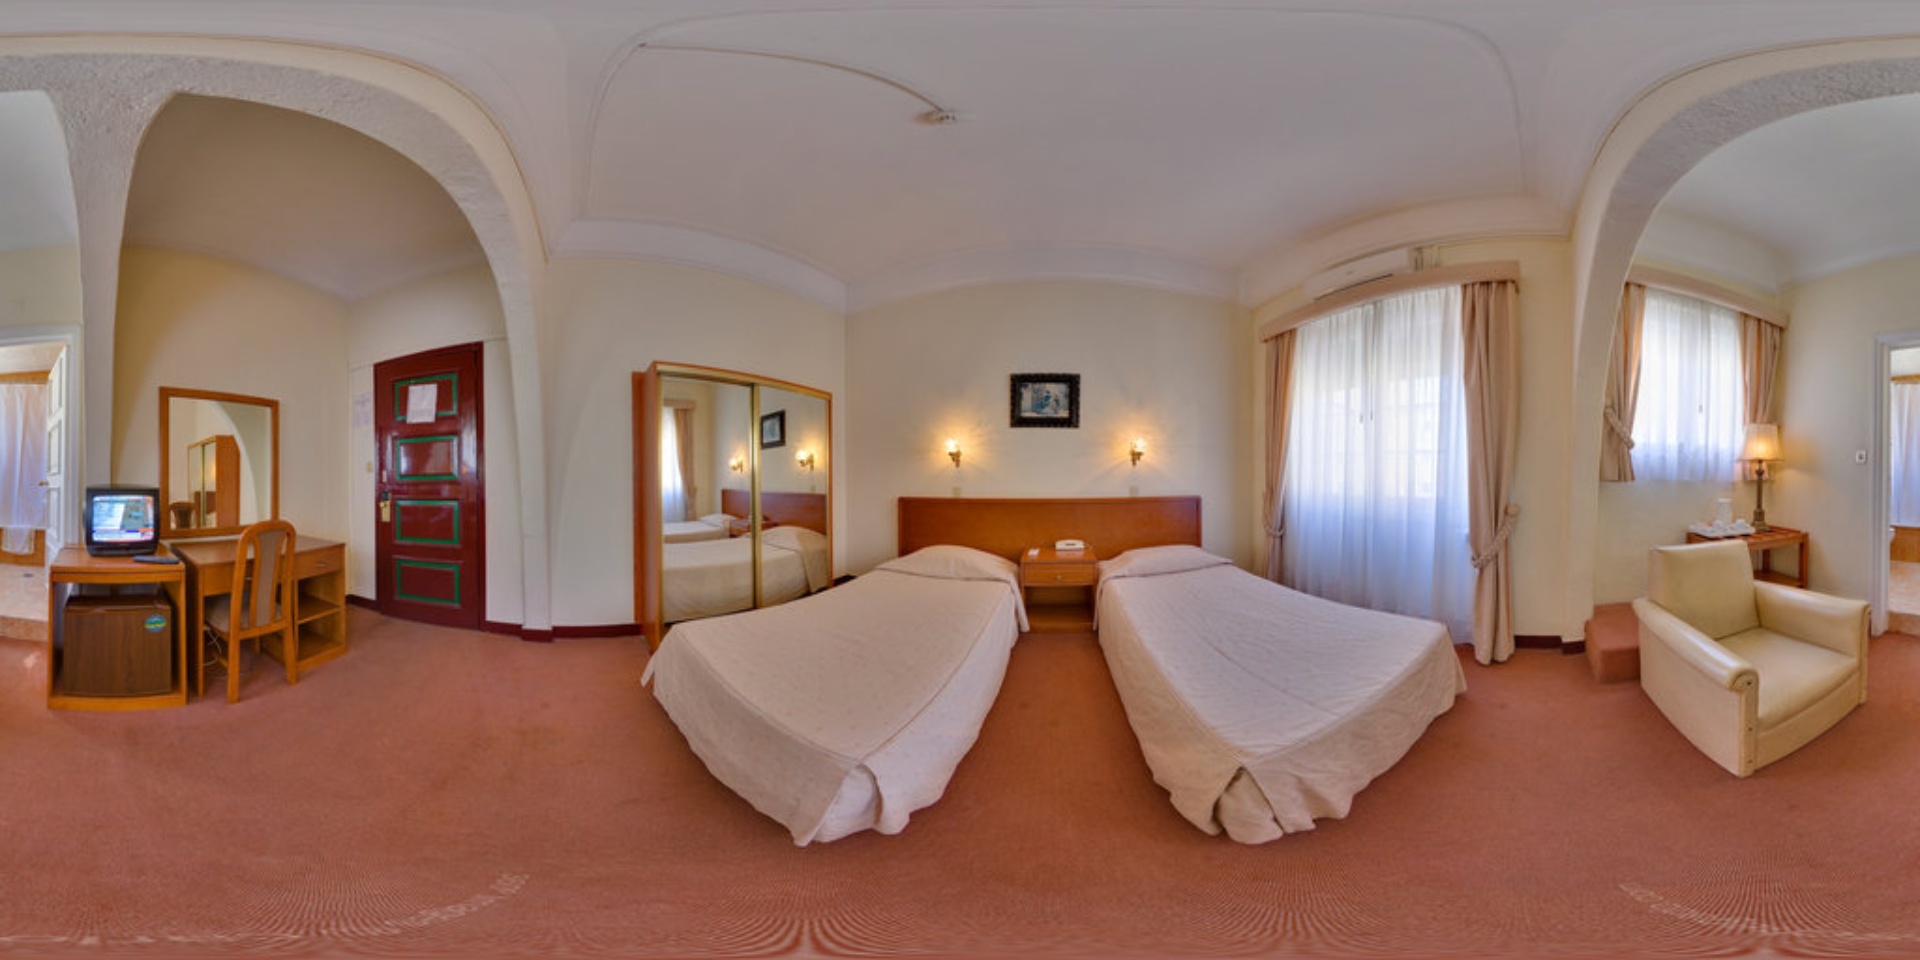
Referred object: the small TV on the desk

Referred object: the small framed painting

Referred object: the armchair opposite the right twin bed